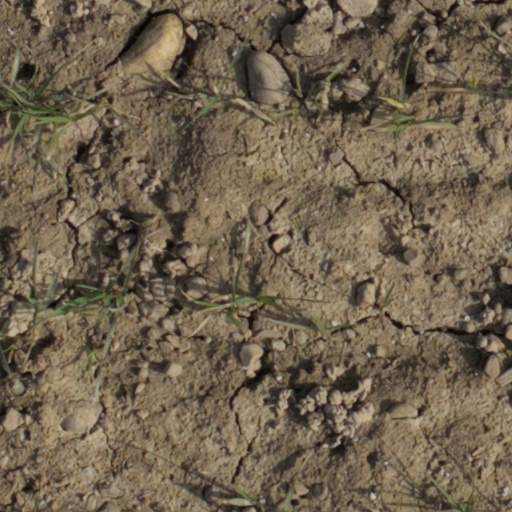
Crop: wheat